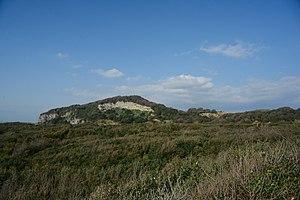
Cumes est une ancienne cité de la Grande-Grèce, située au bord du golfe de Gaète, à 12 km à l'ouest de Naples, en Campanie. C'est aujourd'hui une zone archéologique de première importance, qui présente des vestiges nombreux et variés, dont le plus illustre est l'antre de la Sibylle.